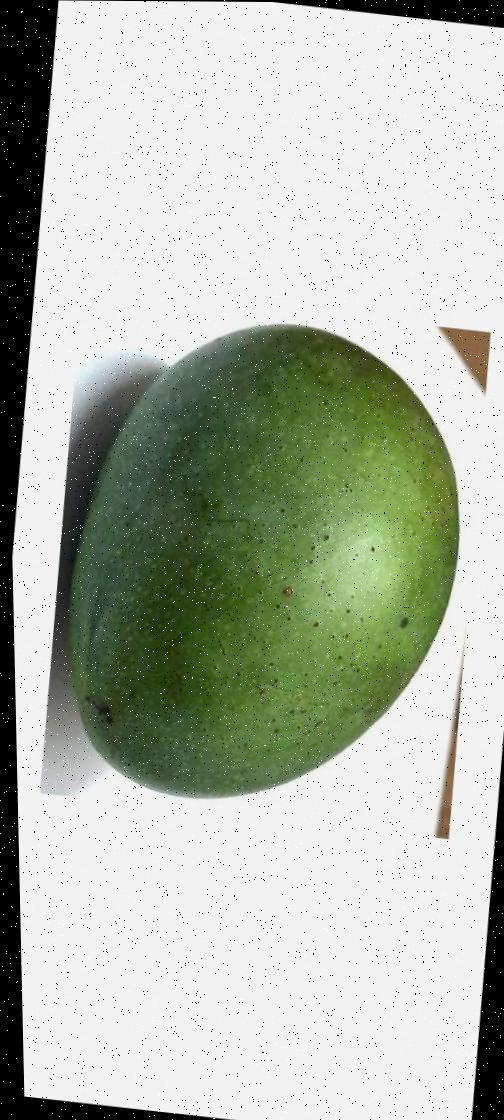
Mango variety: Ashshina Zhinuk